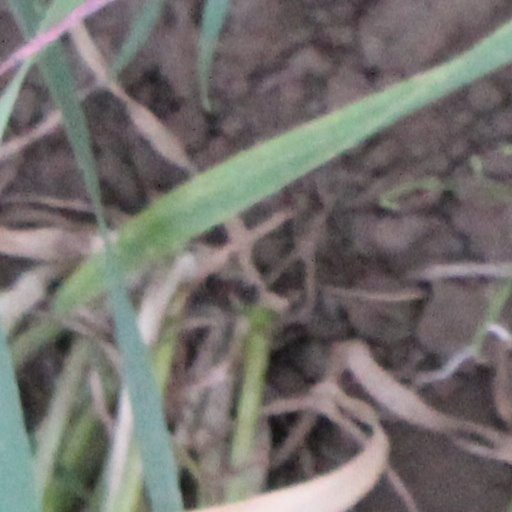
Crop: wheat